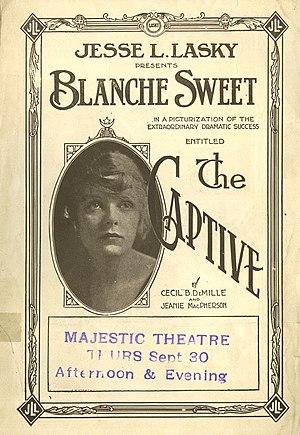
The Captive est un film américain réalisé par Cecil B. DeMille et sorti en 1915.